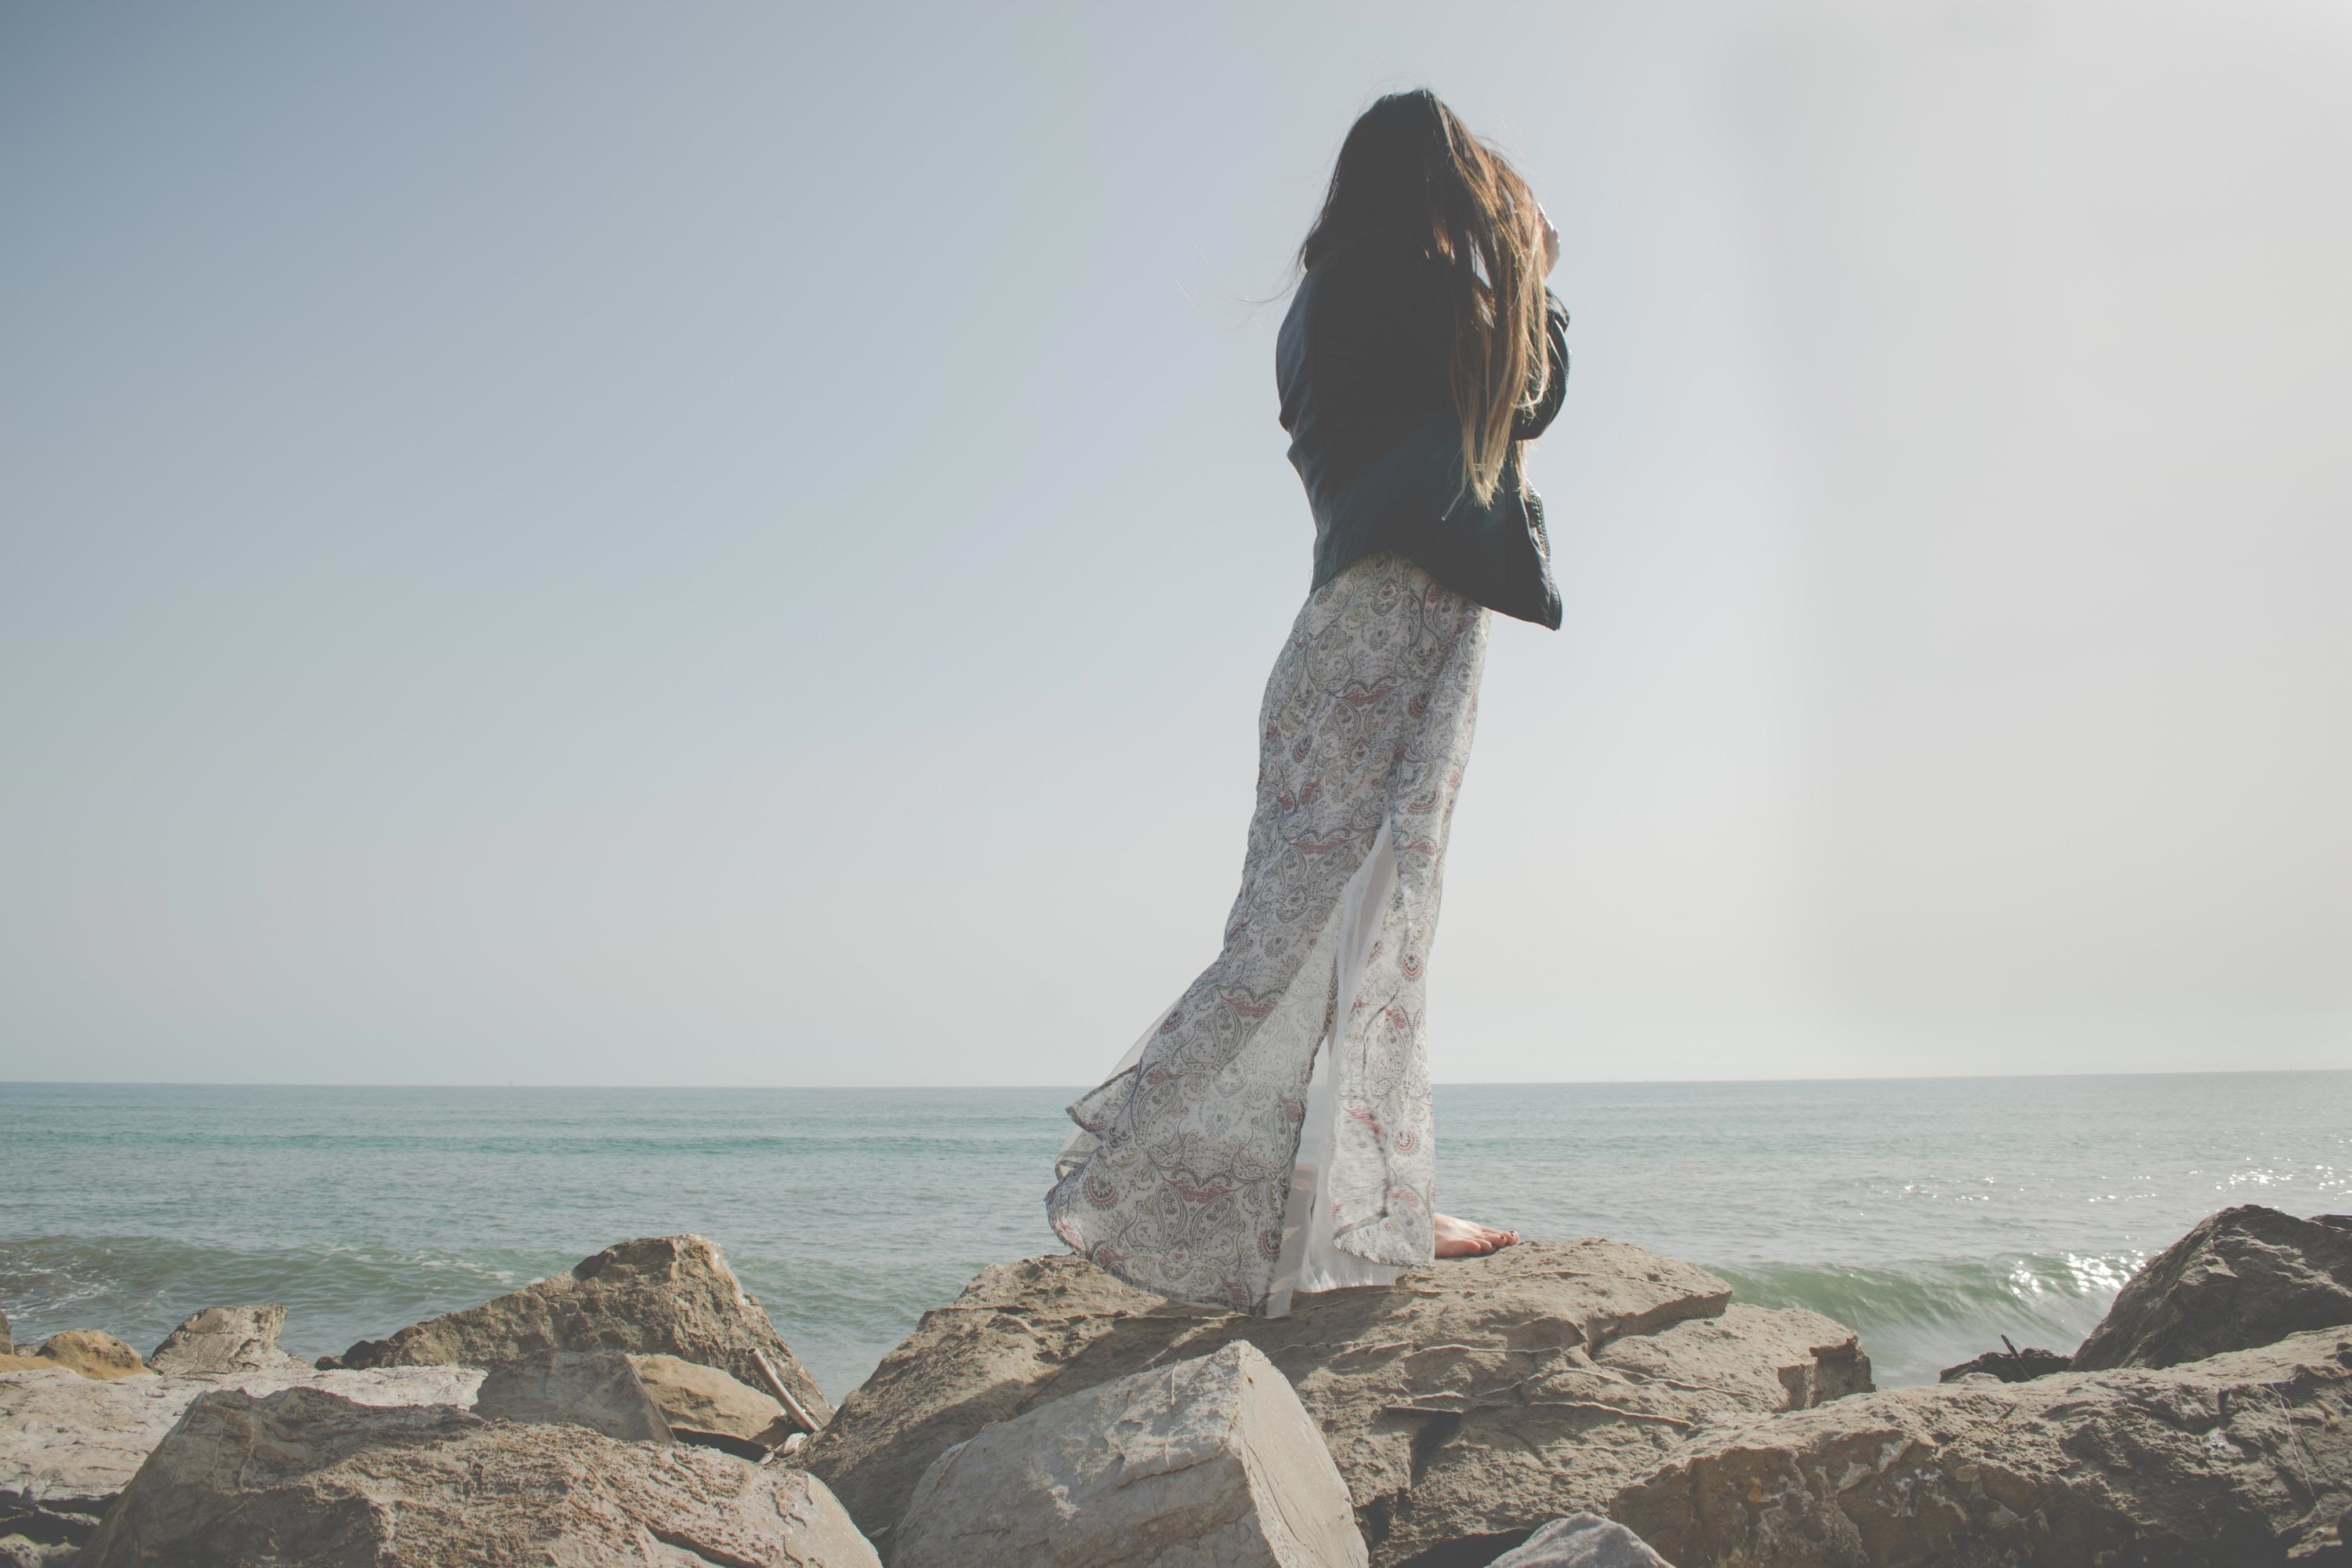
beach, sea, coast, rock, ocean, woman, shore, summer, cliff, female, young, terrain, material, rocks, sunny, dress, skirt, attractive